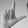
ASL letter: L